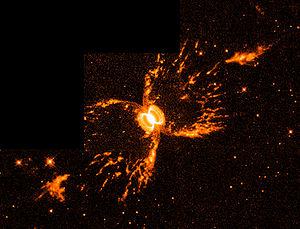
La nébuleuse australe du Crabe, désignée par Henize 2-104, est une nébuleuse située dans la constellation du Centaure à environ 14 500 années-lumière du Système solaire. Cette structure est générée par une étoile binaire, plus précisément une étoile symbiotique formée d'une géante rouge variable de type Mira et d'une naine blanche.